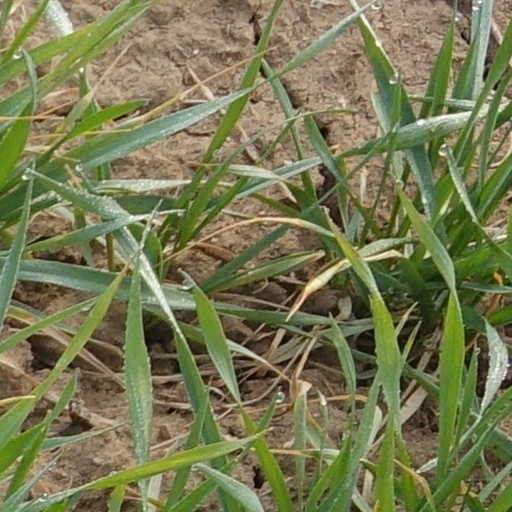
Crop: wheat